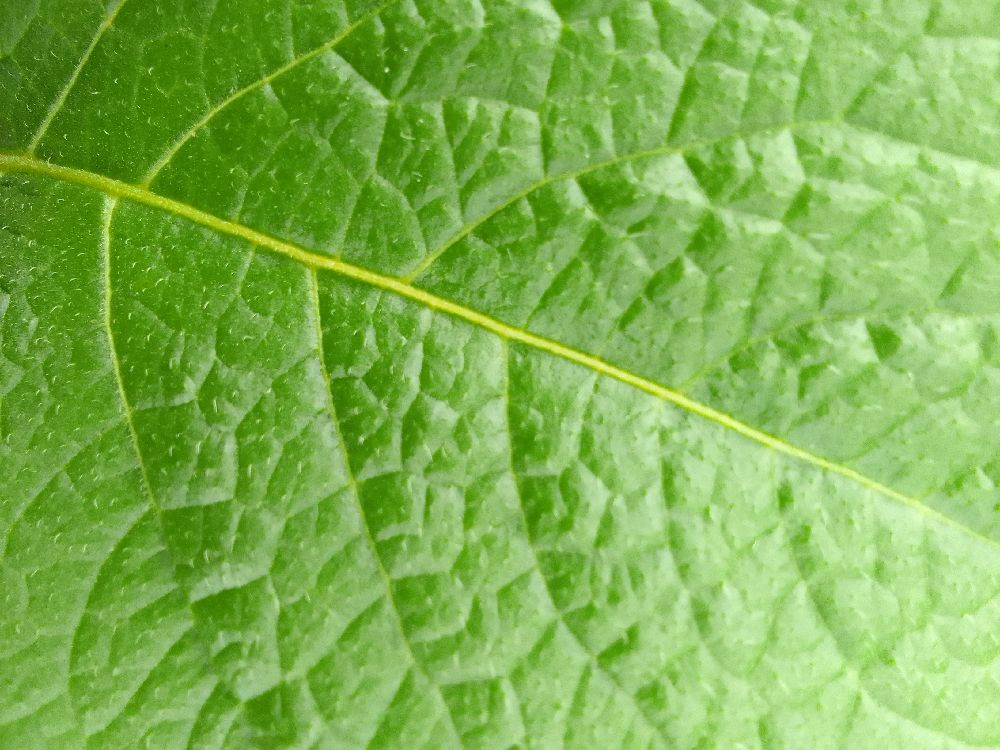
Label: Healthy